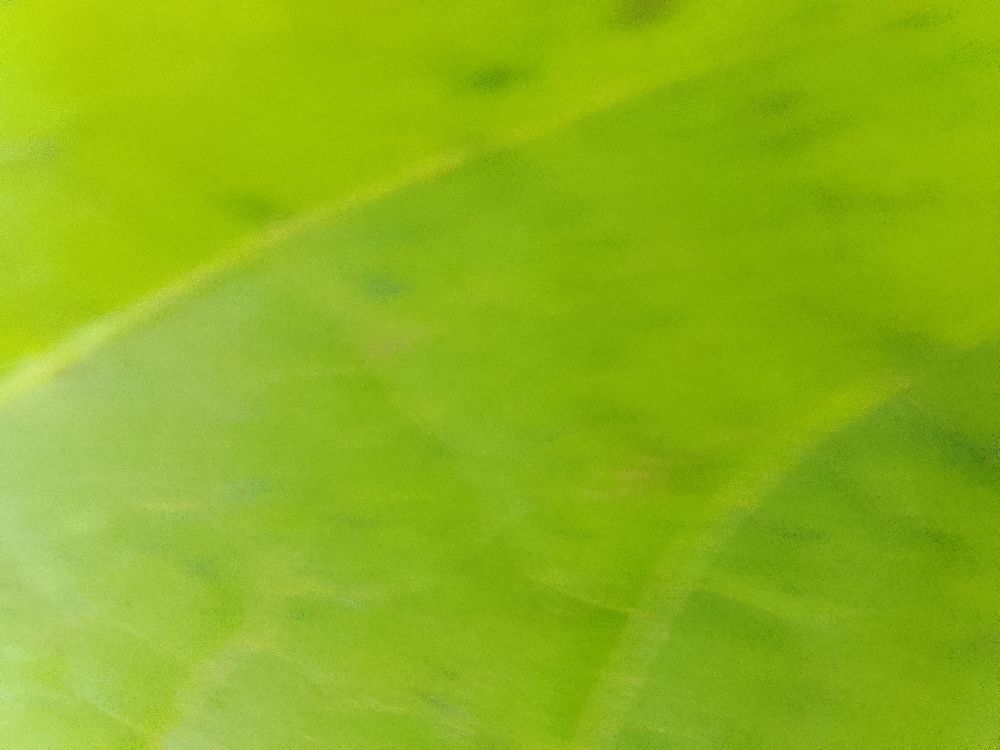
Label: healthy